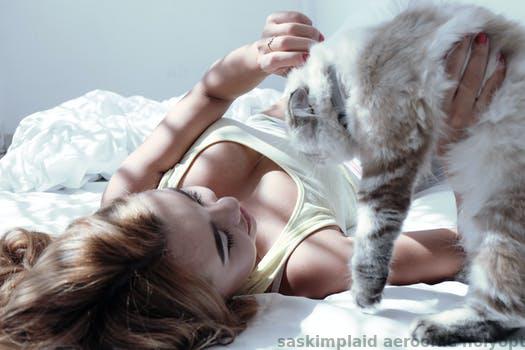
Label: Watermark